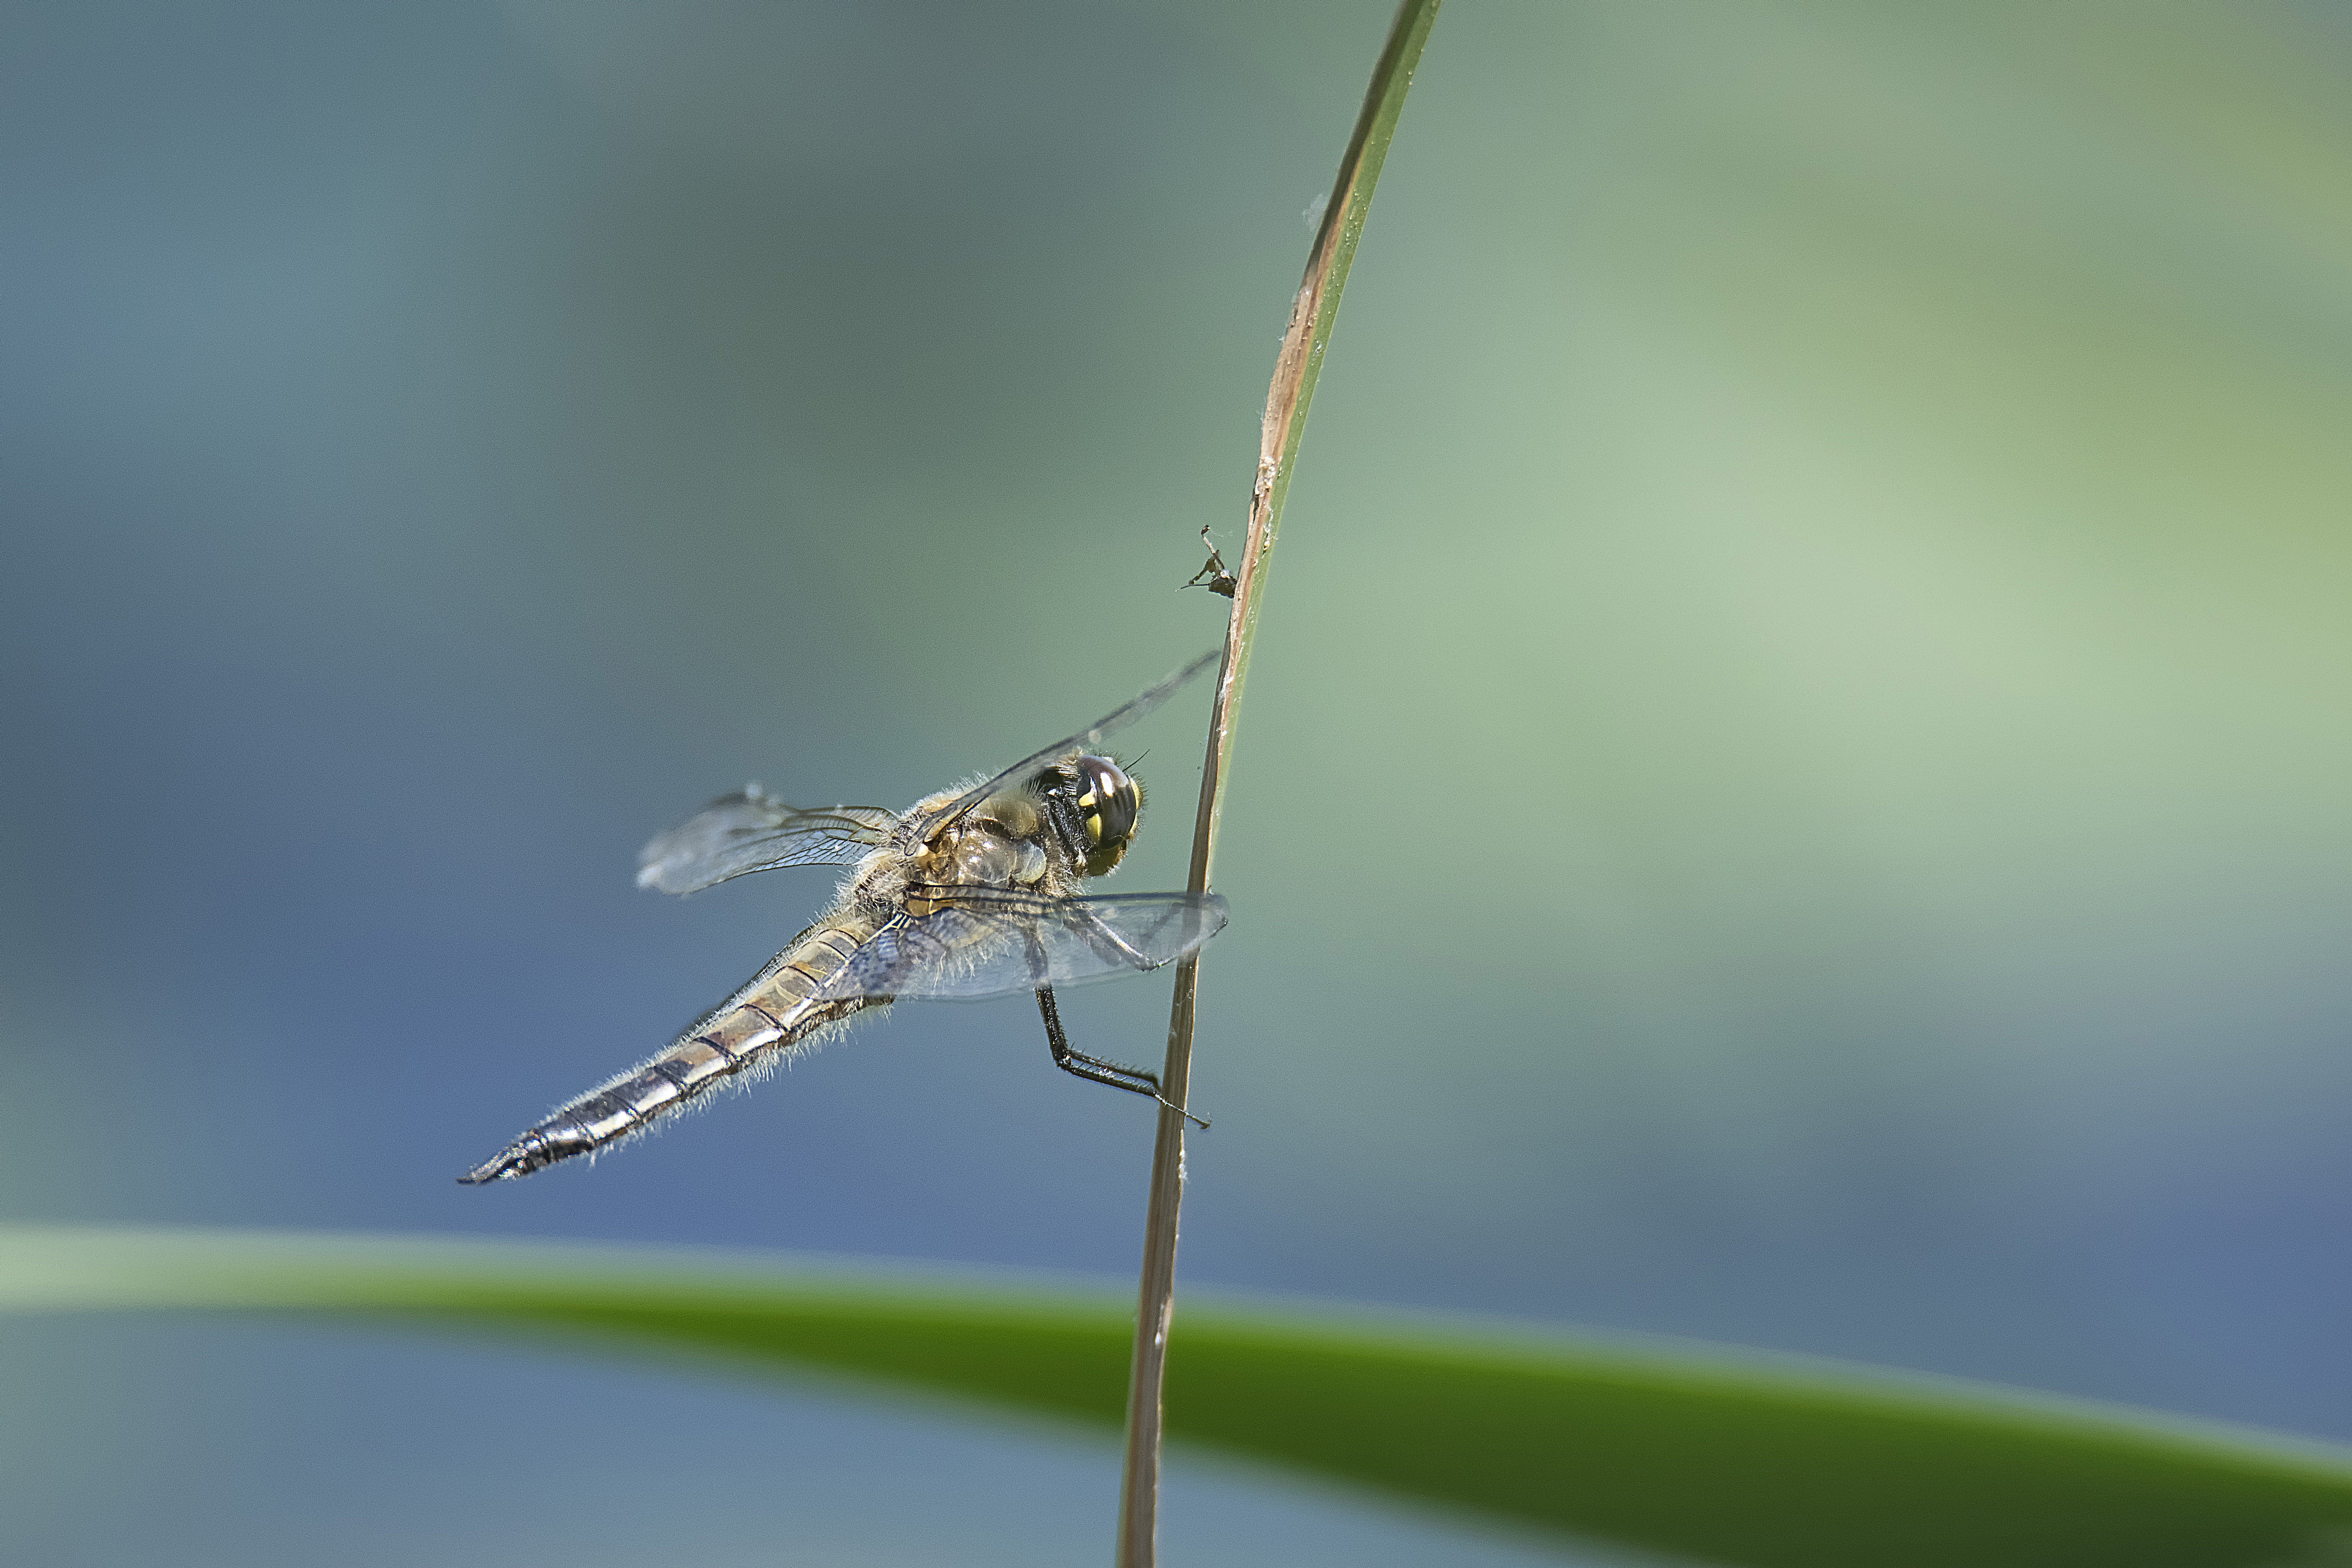
nature, wing, photography, green, insect, fauna, invertebrate, close up, canada, dragonfly, quebec, damselfly, sherbrooke, libellule, macro photography, arthropod, plant stem, dragonflies and damseflies, net winged insects